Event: Nepal Earthquake
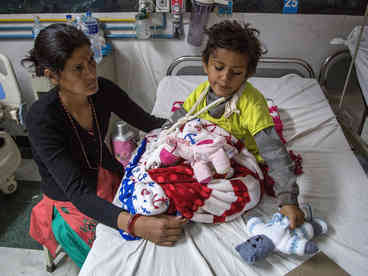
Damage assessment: no_damage